BSA Lightning Clubman

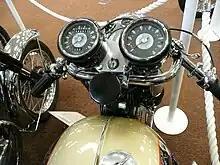
BSA Lightning Clubman

The BSA Lightning Clubman was developed from the BSA Lightning and designed as a Production racing motorcycle, with a special gold and black paint scheme, 'drop handlebars', rearset footrests, a cranked kick-start, twin carburettors, 'siamese' two into one exhaust system (with a less restrictive silencer), a single seat and close-ratio gears fitted as standard. With a top speed (in the right conditions) of 120 mph, it competed against the Triumph Bonneville as the top bikes of the 1960s.